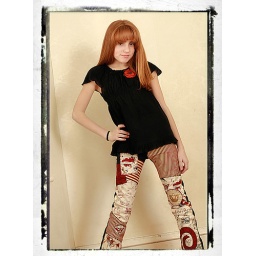
A black gauze shirt with red orange silk flower made by Mamapatrice. Pants by MydeepblueC